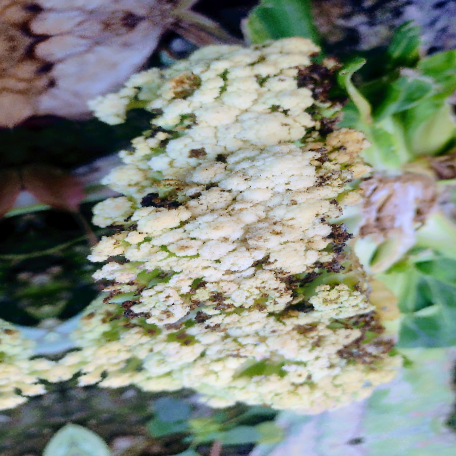
Label: Bacterial spot rot